Memory of Azov (Fabergé egg)

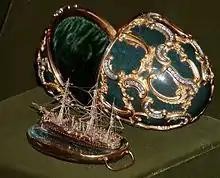
Memory of Azov Egg

The Memory of Azov (or the Azova Egg) is a jewelled Easter egg made under the supervision of the Russian jeweller Peter Carl Fabergé in 1891 for Tsar Alexander III of Russia. It was presented by Alexander III as an Easter gift to his wife, the Tsarina Maria Feodorovna. It is currently held in the Kremlin Armoury Museum in Moscow.